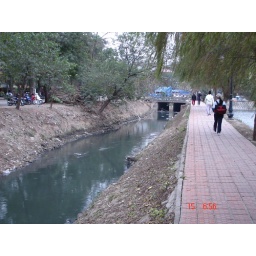
stinky river near my house